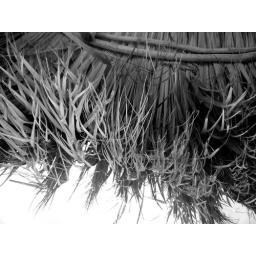
The beach is scattered with grass huts to sit under and keep the sun off of you..